Eileen Brennan

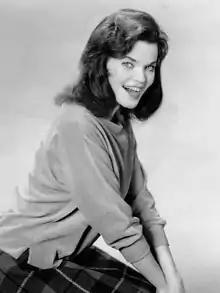
Brennan in 1963

Eileen Brennan (born Verla Eileen Regina Brennen; September 3, 1932 – July 28, 2013) was an American actress. She made her film debut in the satire "Divorce American Style" (1967), followed by a supporting role in Peter Bogdanovich's "The Last Picture Show" (1971), which earned her a BAFTA Award nomination for Best Supporting Actress.